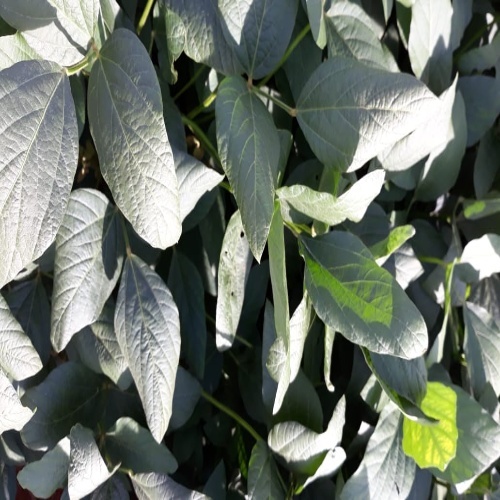
Label: Diabrotica_speciosa